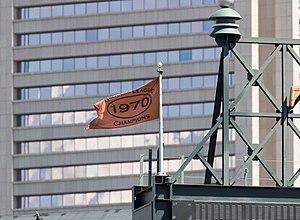
La Série de championnat de la Ligue américaine de baseball 1970 était la série finale de la Ligue américaine de baseball, dont l'issue a déterminé le représentant de cette ligue à la Série mondiale 1970, la grande finale des Ligues majeures.